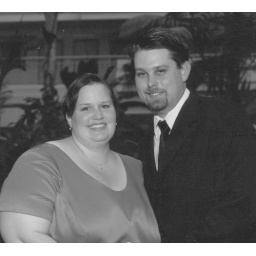
at a friends wedding, looks better in black and white than color